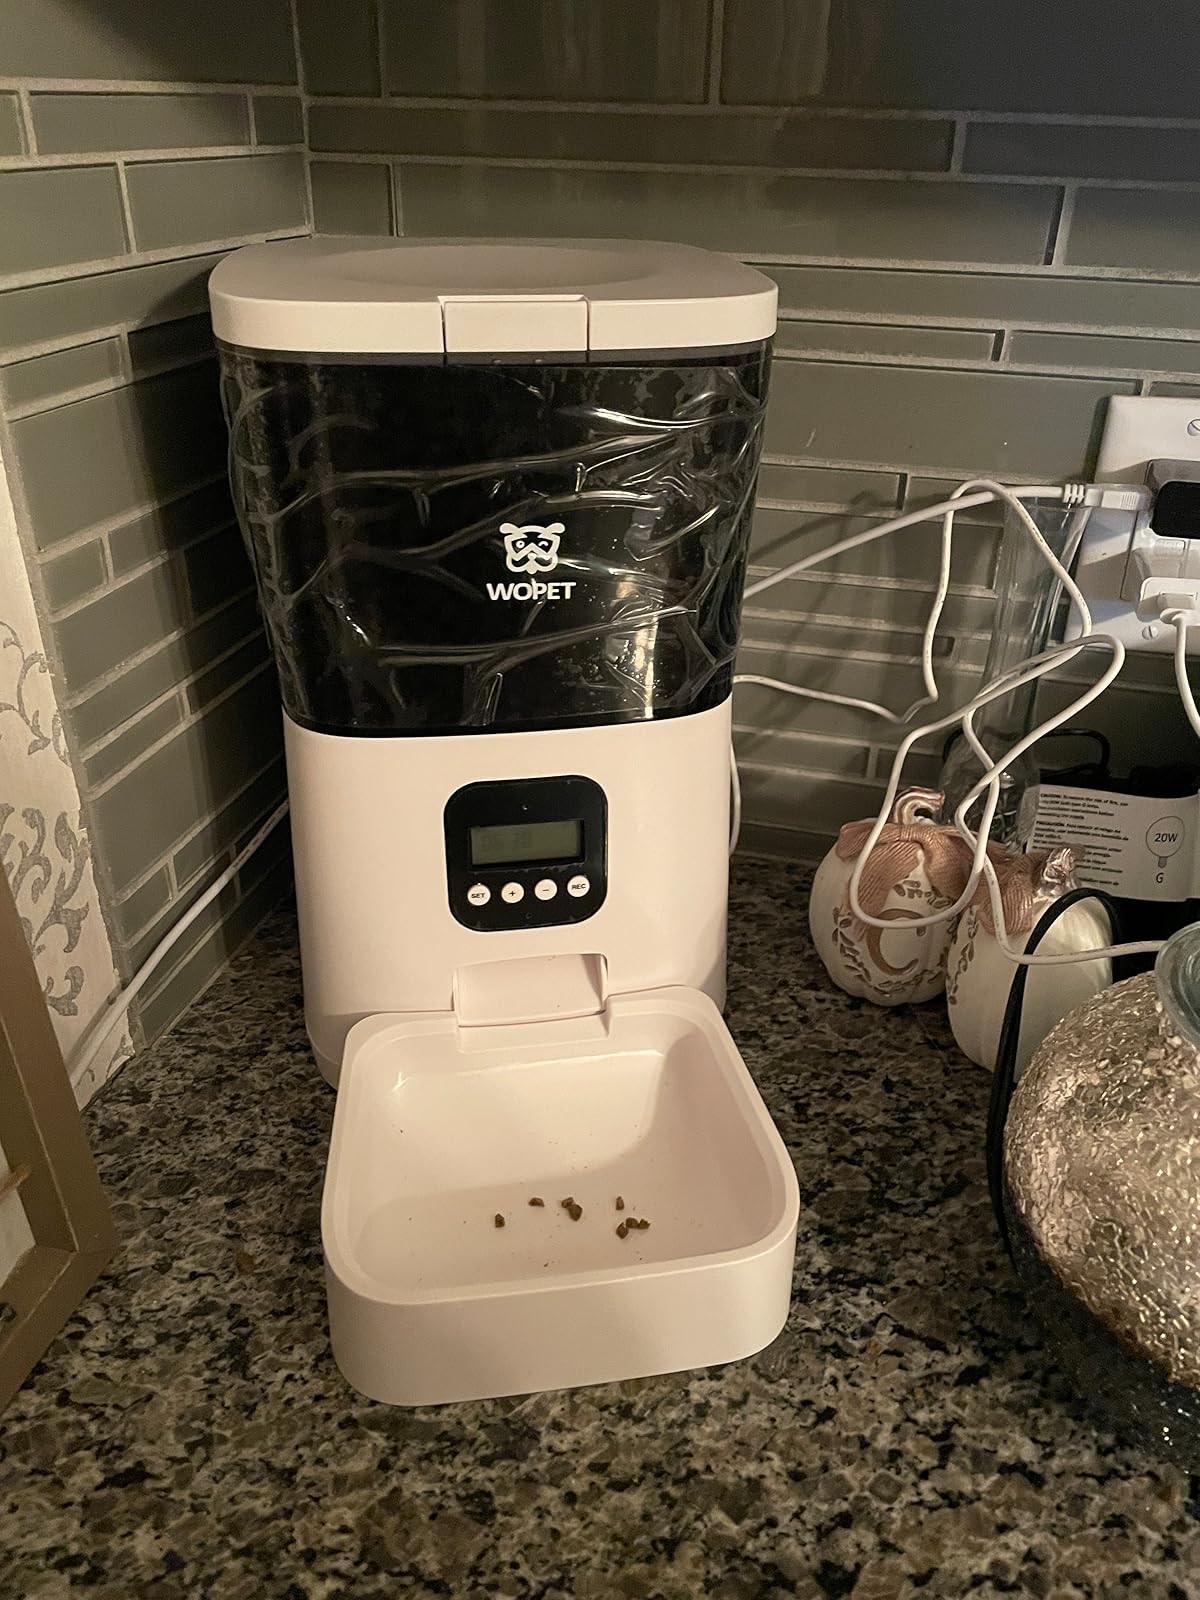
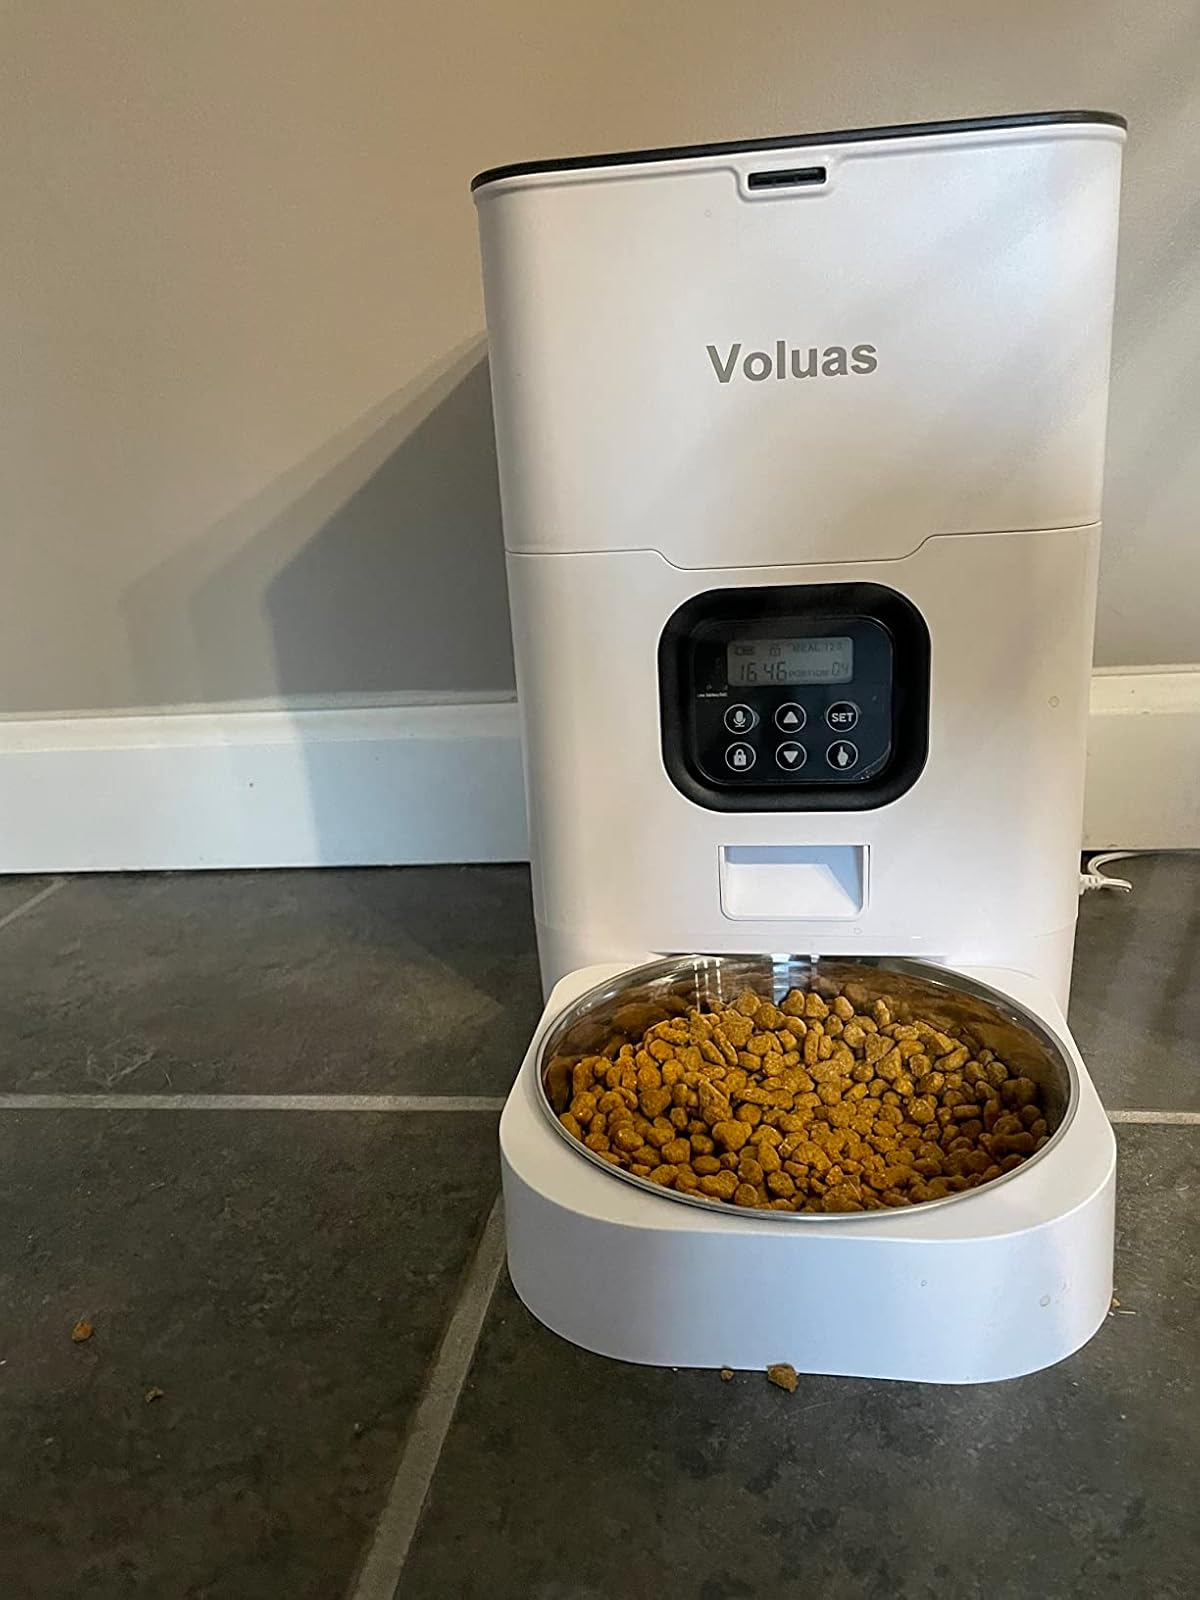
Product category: items_feeder
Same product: no